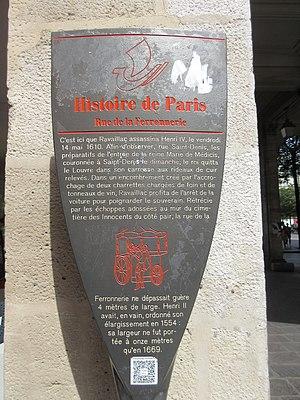
Panneau Histoire de Paris «
Les panneaux « Histoire de Paris » sont des panneaux d'information installés dans les rues de Paris devant certains des monuments parisiens.